History of Primorye

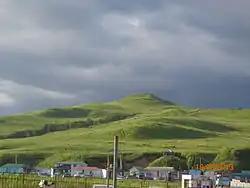
Mount Senkina Chapka.

The settlement of Primorye began more than 30,000 years ago when tribes from other parts of Asia, such as Manchuria, settled near the coasts. These early inhabitants were mammoth hunters and gatherers, leading a nomadic lifestyle and hunting in groups. Their hunting strategy involved driving the animal to a cliff, causing it to fall, then finishing it off before harvesting its meat. The oldest known human settlement was found near the village of Ossinovka (in the Mikhailovka district), possibly inhabited between 40,000 and 35,000 years ago. Ossinovka is considered by Soviet archaeologist Alexei Okladnikov as the first Upper Paleolithic complex in Primorye. However, it is assumed that the banks of the Suifen River were populated even earlier, though no evidence has been found to confirm this. Archaeological studies have revealed deep similarities between the archaeological sites of Primorye and those of the Kuril Islands, Sakhalin, and the northeastern part of Hokkaidō.